8th King's Royal Irish Hussars

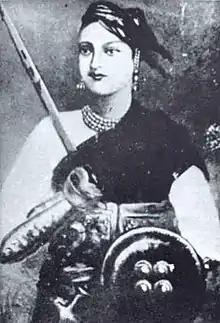
Lakshmibai, Rani of Jhansi who was killed by a soldier of the 8th Hussars

In October, Balaklava and the Charge of the Light Brigade took place. It was started when 25,000 Russians tried to capture Balaklava, the British Army's only port, defended by the 93rd Highlanders, some Turks, and the Cavalry Division. Lieutenant Colonel Sherwell led the King's Royal Irish Hussars, forbidding two soldiers to carry their swords in the charge because they had "Disgraced the regiment by smoking in the presence of the enemy". The charge through the crossfire into the mouths of the Russian guns is vividly described by Lieutenant the Hon S Calthorpe, an 8th Hussar ADC.